Swords (suit)

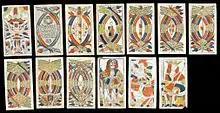
The suit of swords from an 18th-century Venetian pack

The suit of swords is one of the four card suits used in Latin-suited playing cards alongside coins, cups and batons. These suits are used in Spanish, Italian and some tarot card packs.